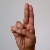
The image shows a hand gesture representing the letter 'U' in Indian Sign Language.